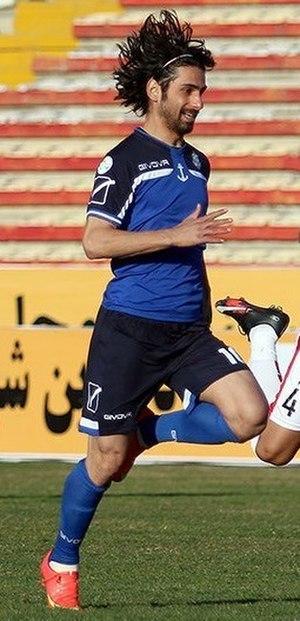
Seyed Jalal Rafkhaei, né le 24 avril 1984, est un footballeur iranien évoluant actuellement au poste d'attaquant au Malavan FC.